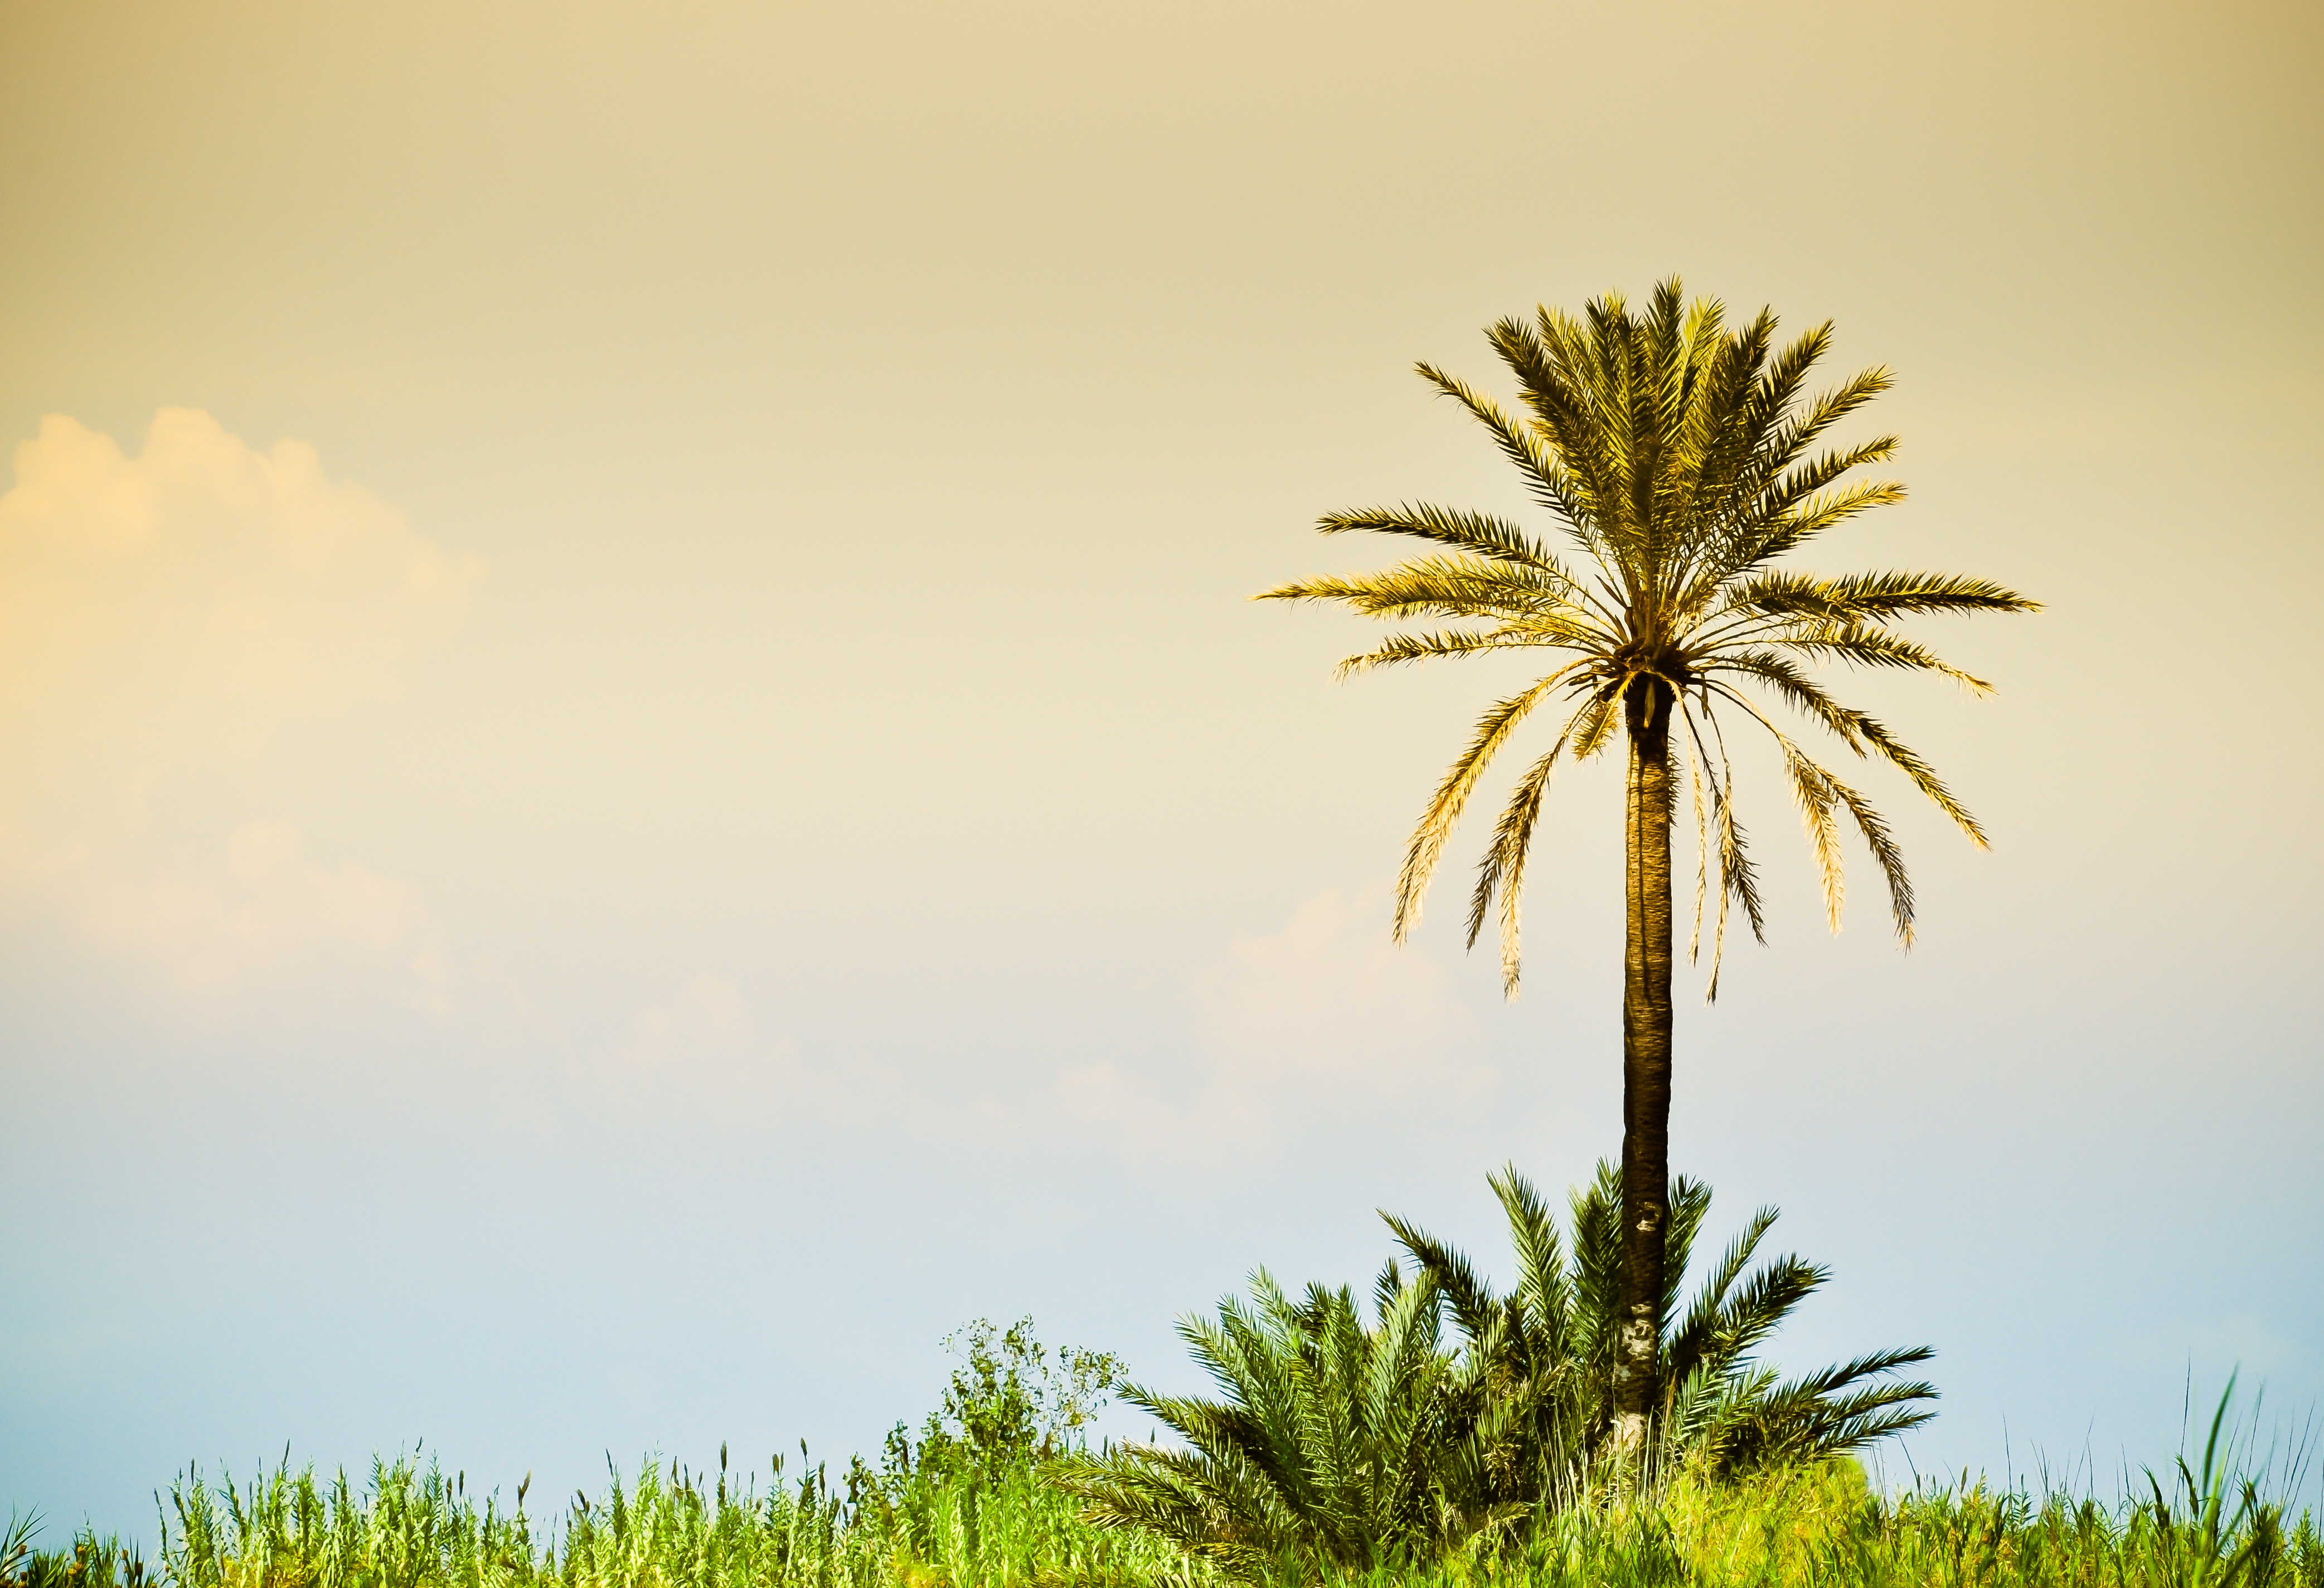
tree, nature, grass, horizon, branch, plant, sky, field, sunlight, morning, leaf, flower, view, summer, green, botany, flora, heat, savanna, hot, ecosystem, palma, flowering plant, grass family, woody plant, land plant, arecales, palm family, borassus flabellifer, the lonely